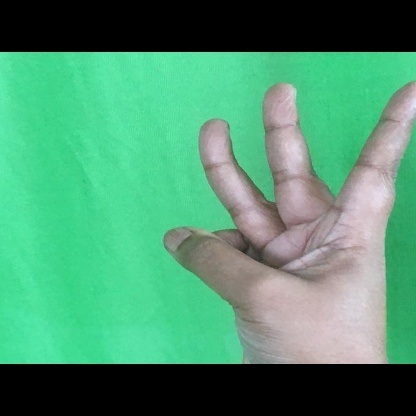
Mudra: Trishulam